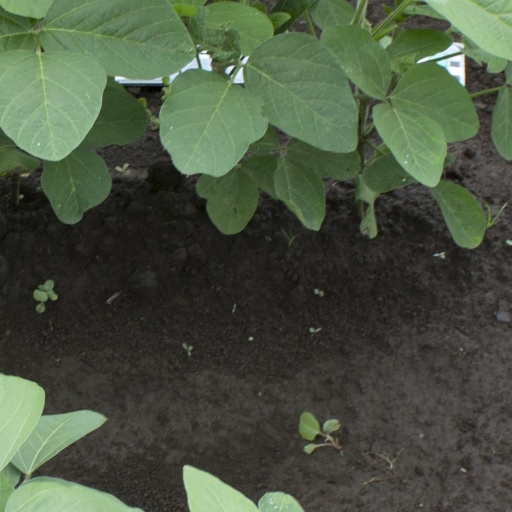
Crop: soybean